Nuvvostanante Nenoddantana

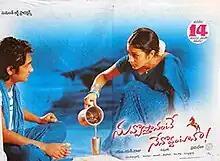
Theatrical release poster

Nuvvostanante Nenoddantana is a 2005 Indian Telugu-language romantic comedy film directed by Prabhu Deva in his directorial debut and produced by M. S. Raju under Sumanth Art Productions. The film stars Srihari, Siddharth, and Trisha. The music is composed by Devi Sri Prasad with cinematography by Venu. The film's title was inspired by the song of the same name from "Varsham" (2004), sung by K. S. Chithra.